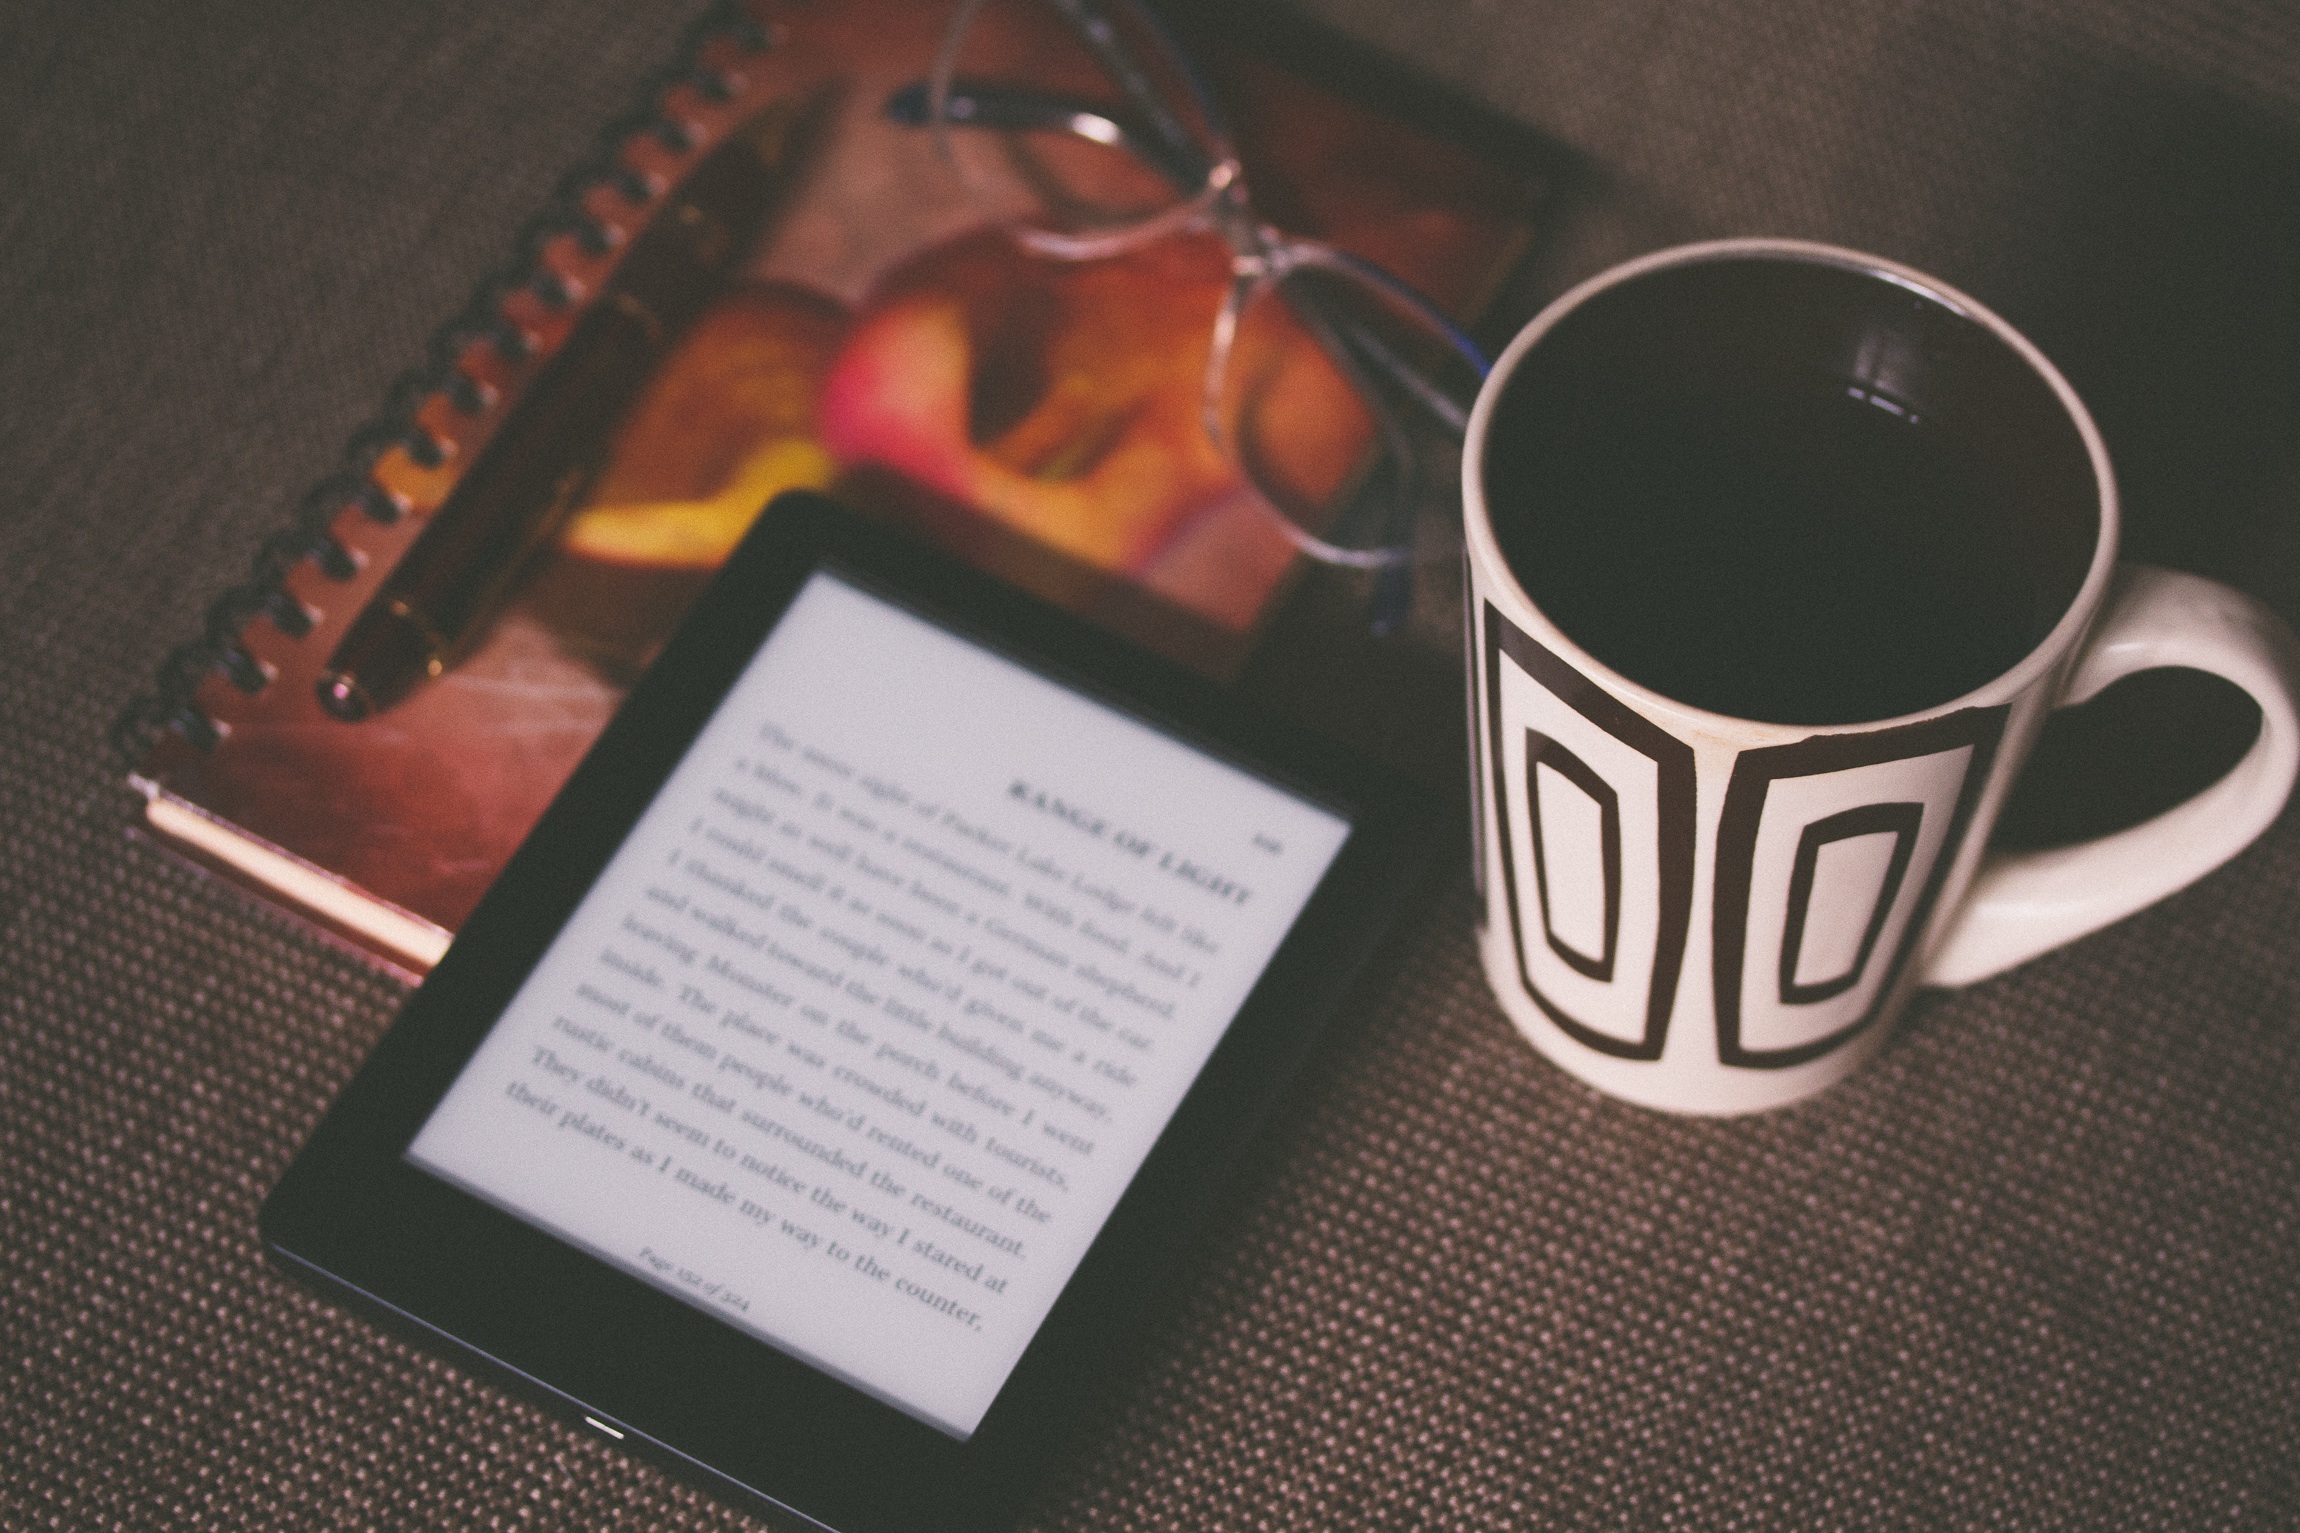
notebook, coffee, glass, pen, kindle, lighting, brand, text, glasses